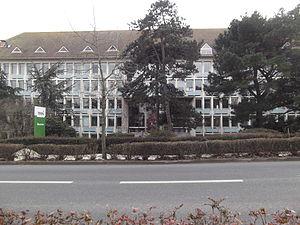
Ancenis est une ancienne commune de l'Ouest de la France, dans le département de la Loire-Atlantique, en région Pays de la Loire. Elle était jusqu’au 1ᵉʳ janvier 2017, avec Châteaubriant et Saint-Nazaire, une des trois sous-préfectures du département. Au dernier recensement de 2016, la commune compte 7 656 habitants. Depuis le 1ᵉʳ janvier 2019, elle constitue la commune nouvelle d'Ancenis-Saint-Géréon avec l'ancienne commune voisine de Saint-Géréon.